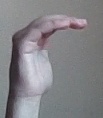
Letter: haa